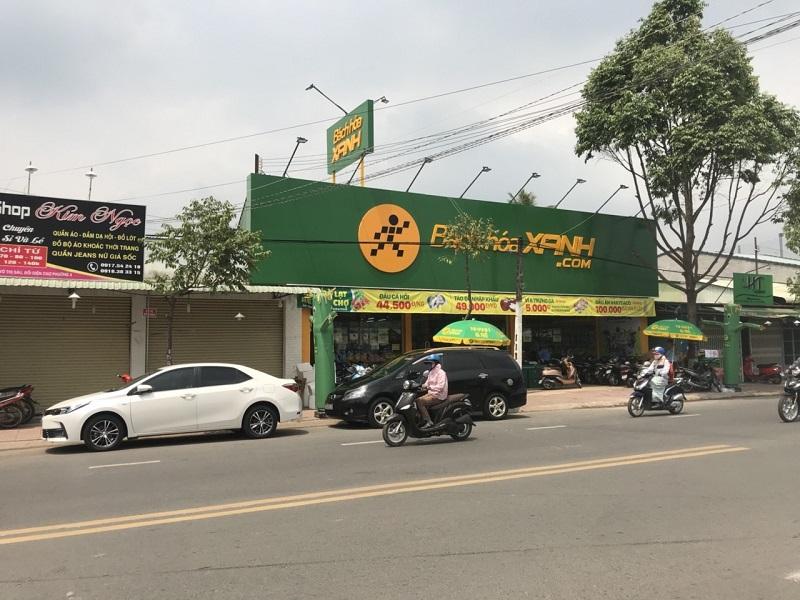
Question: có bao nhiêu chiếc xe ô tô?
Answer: có hai chiếc